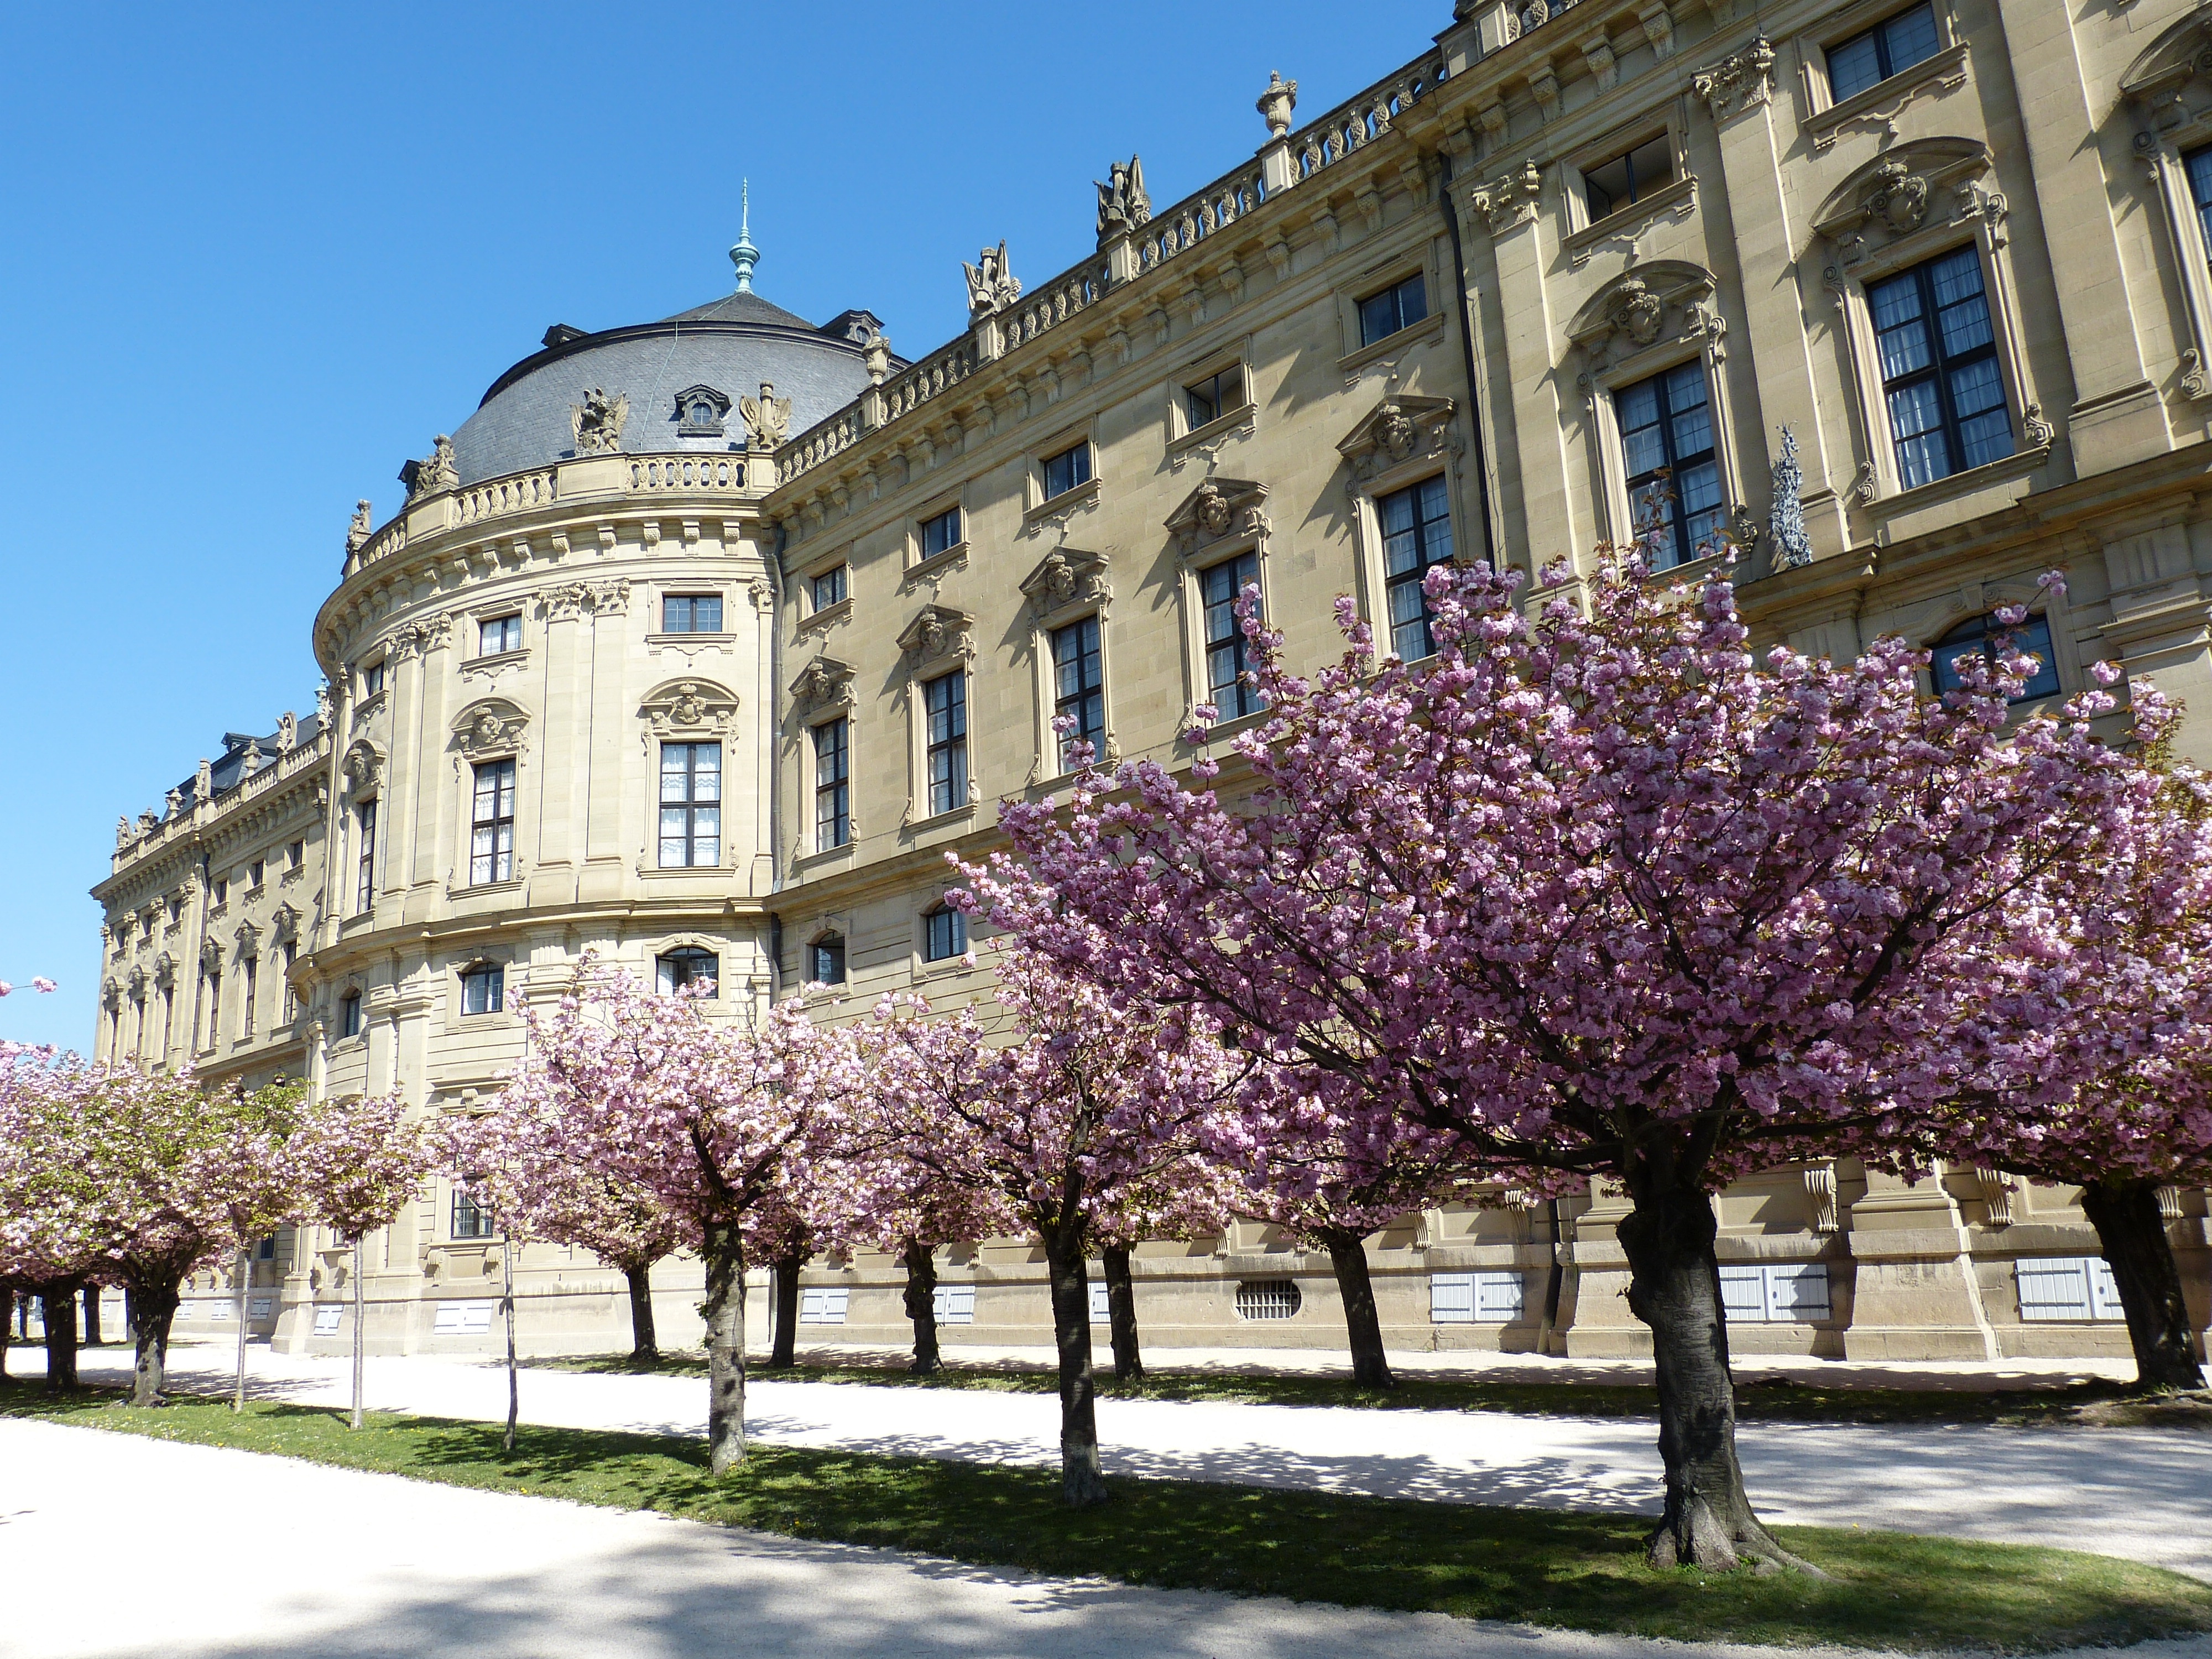
tree, blossom, architecture, plant, flower, building, chateau, palace, city, cityscape, spring, plaza, park, castle, facade, residence, church, garden, tourism, cherry blossom, germany, town square, bavaria, estate, historically, cherry, neighbourhood, swiss francs, w rzburg, human settlement